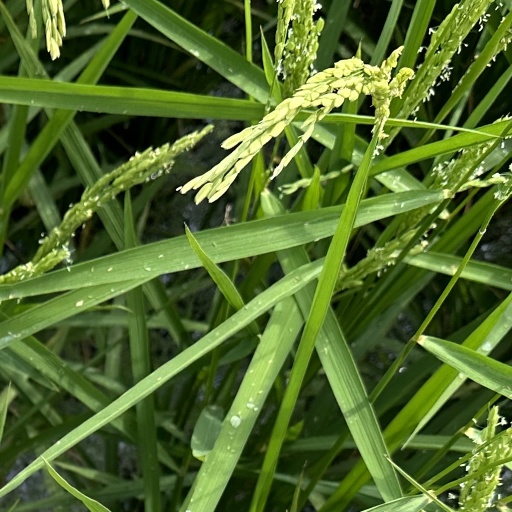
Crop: rice